Sir John Germain, 1st Baronet

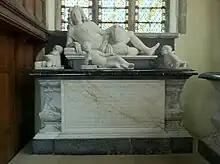
Memorial to Sir John Germain in St Peter's Church, Lowick

Germain passed as the son of John Germain, a private soldier in the Prince’s lifeguards, and his wife Mary Moll who was a mistress of William II, Prince of Orange. He was said to be an illegitimate half-brother of William III of England, and he encouraged this rumour himself. He lacked a proper education and was quite ignorant, but was a successful soldier and managed to acquire a fortune. He was described by John Evelyn as ‘a Dutch gamester . . . who had gotten much by gaming’.